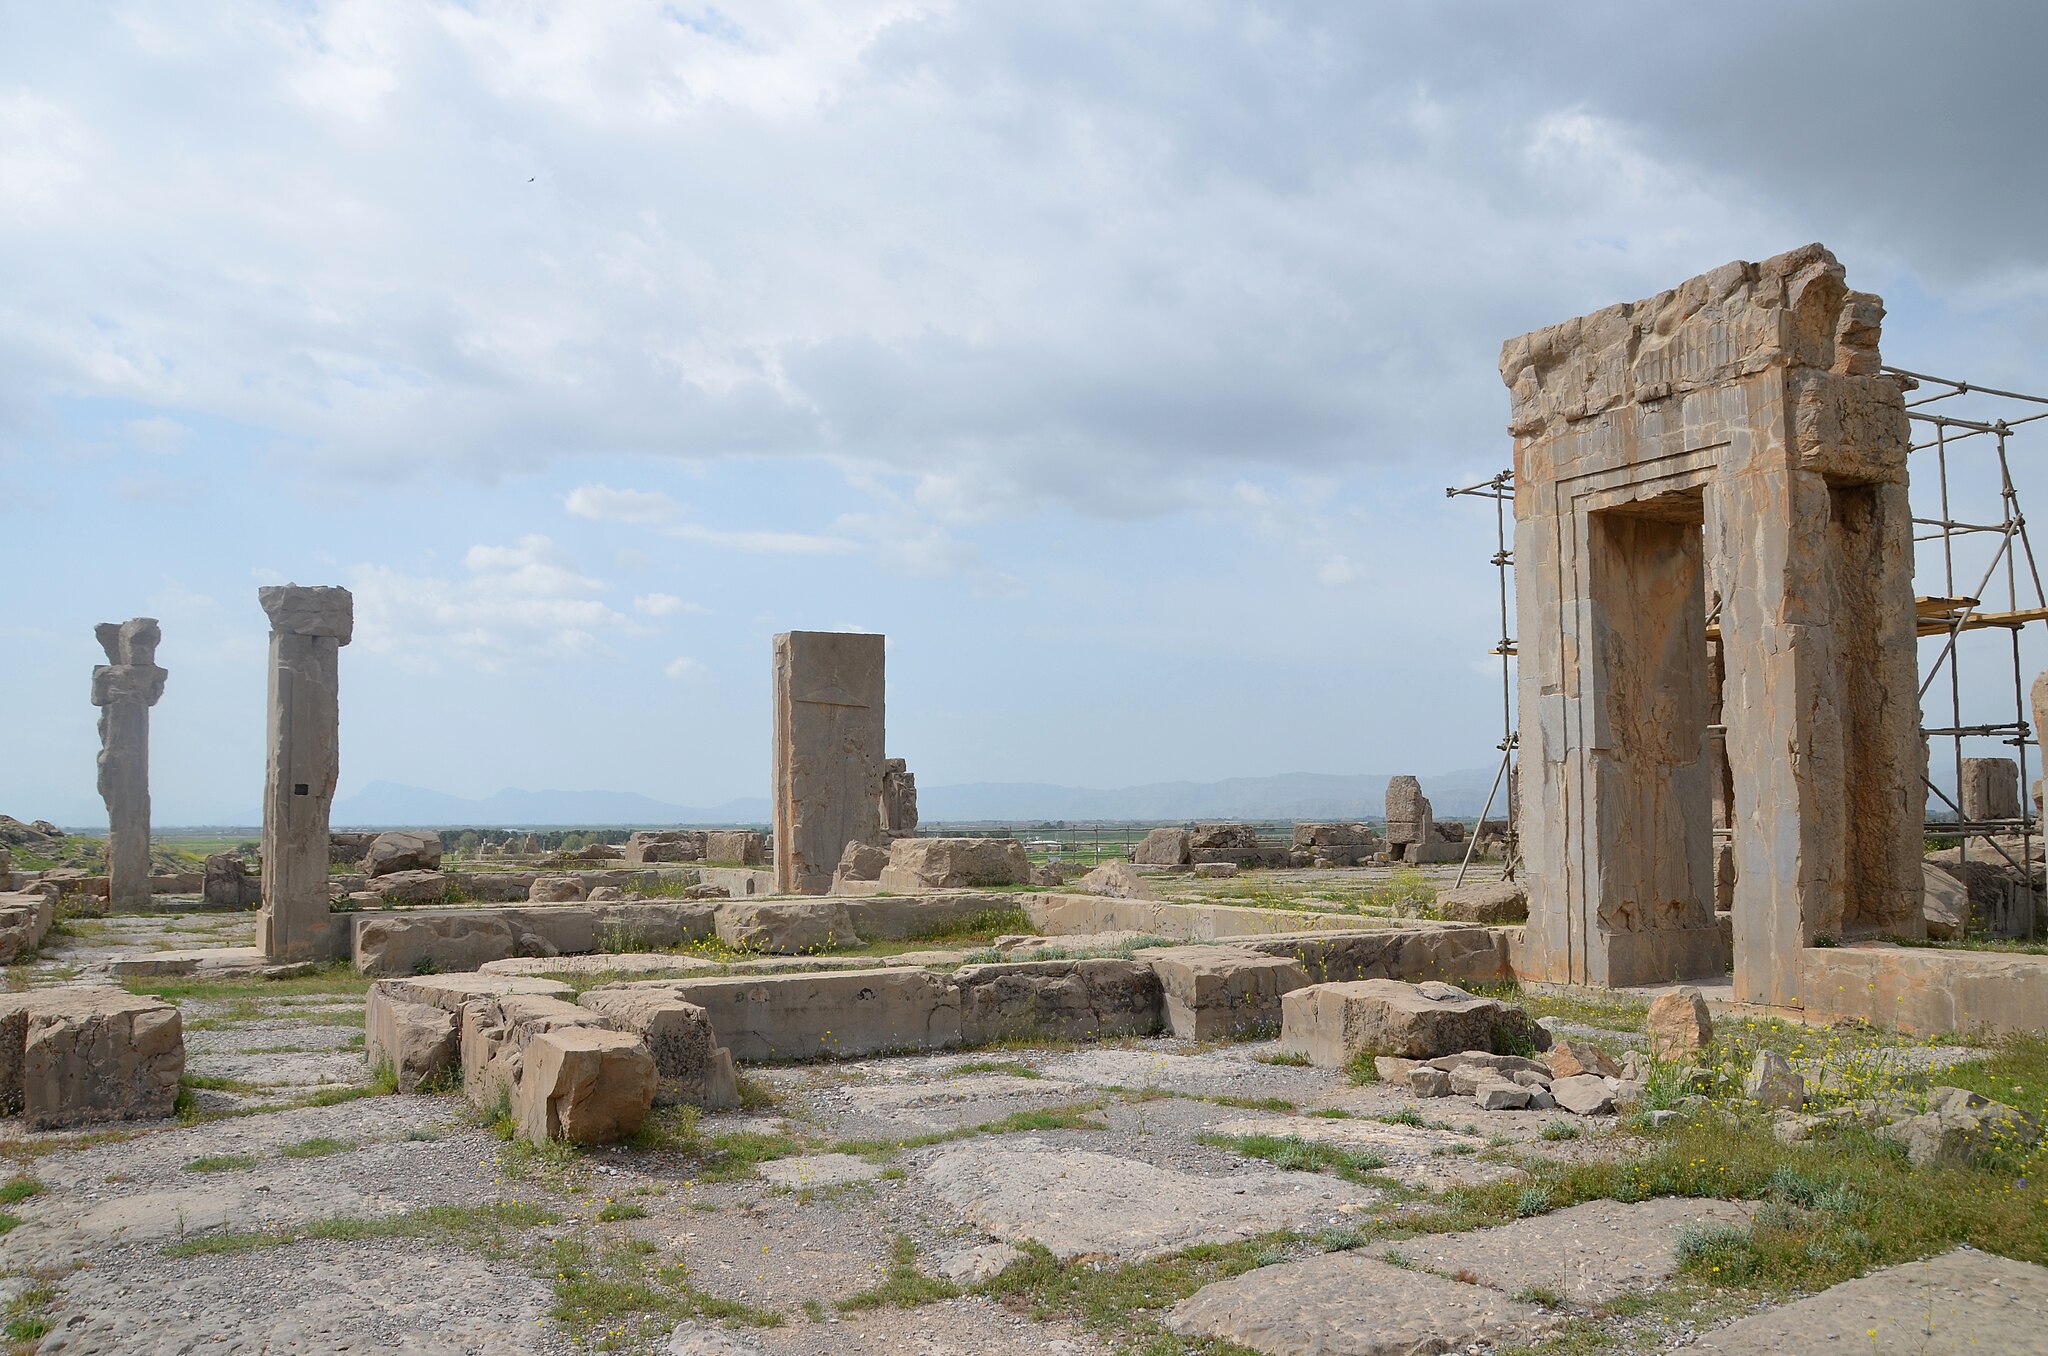
Title: The ruins of the Tripylon (or Council Hall), Persepolis, Iran (47727258352)
Description: The ruins of the Tripylon (or Council Hall), Persepolis, Iran
Date: 22 April 2019, 08:18 (according to Exif data)
Categories: Tripylon, Photographs by Carole Raddato, Flickr images reviewed by FlickreviewR 2, 2019 in Persepolis, Iran photographs taken on 2019-04-22, Flickr images missing SDC published in